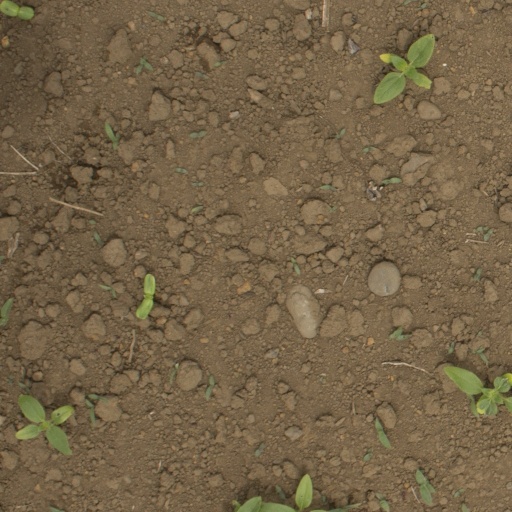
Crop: Jerusalem artichoke